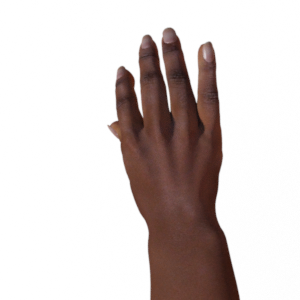
Label: paper